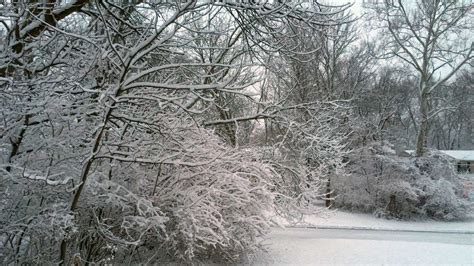
Weather: snow or frosty